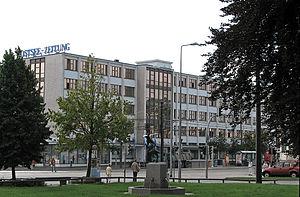
L'Ostsee-Zeitung est un journal quotidien qui paraît dans la Mecklembourg-Poméranie occidentale.